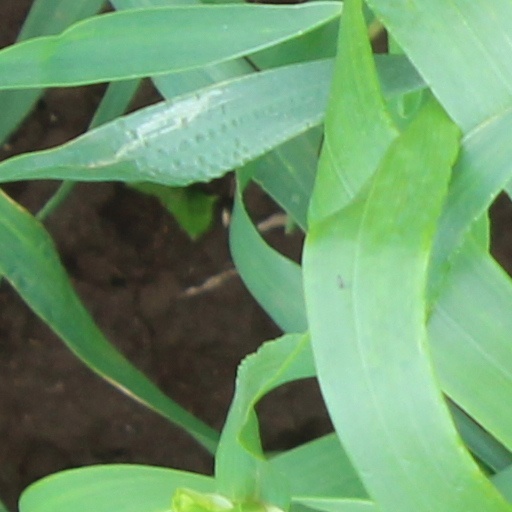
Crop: wheat